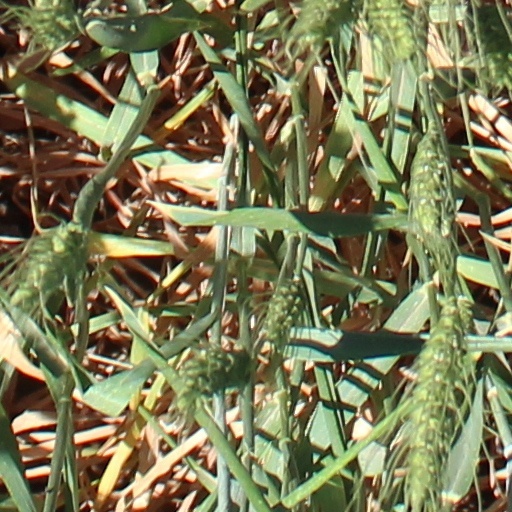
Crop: wheat